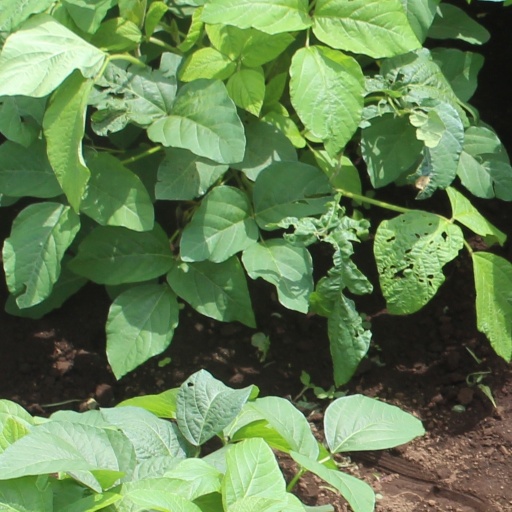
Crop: soybean